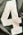
Number: 4